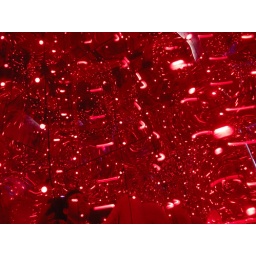
long exposure in a dark room with mirrors on all sides and red christmas lights